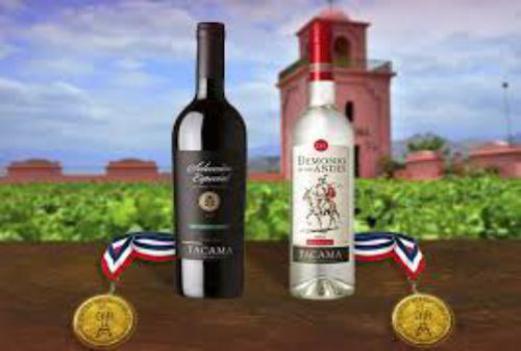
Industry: Food